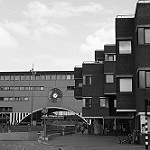
Label: B & W